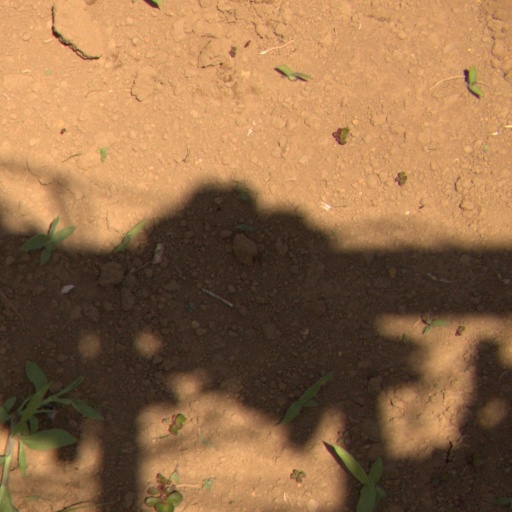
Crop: Jerusalem artichoke